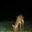
Label: deer